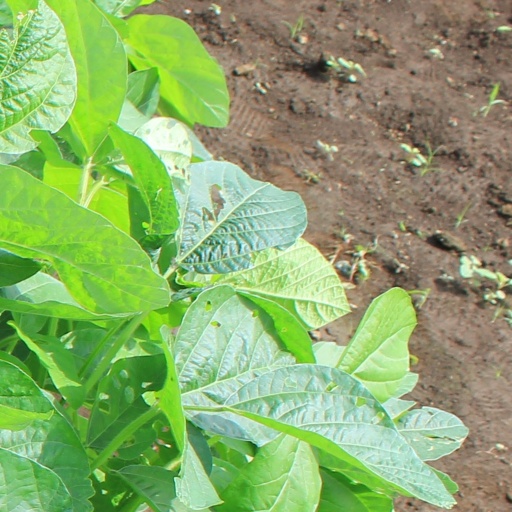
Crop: soybean